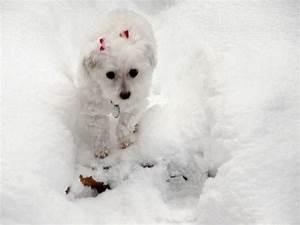
dog